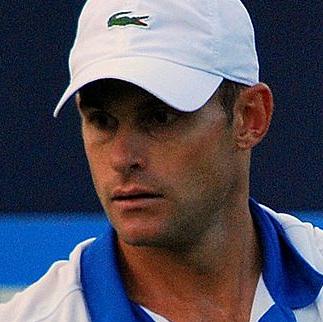
Age: 29